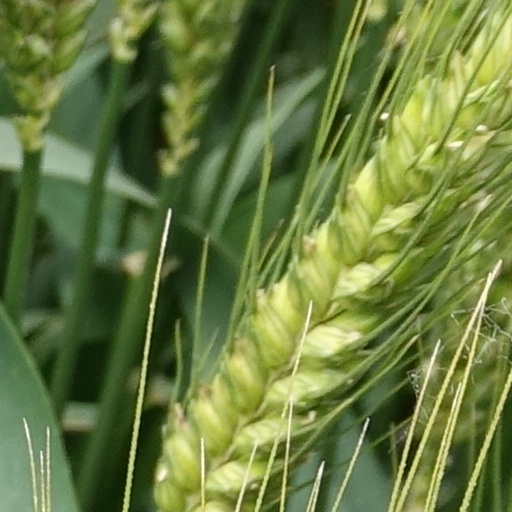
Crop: wheat